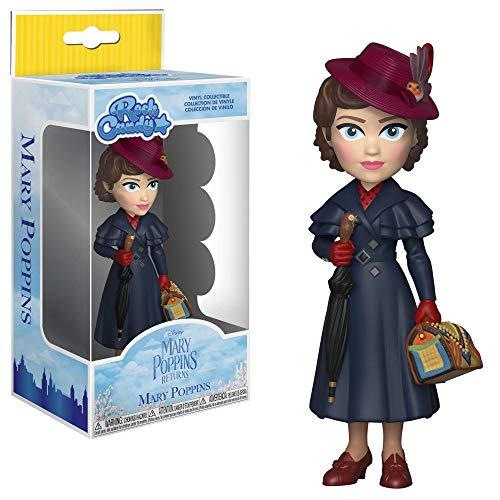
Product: Funko 33913 Rock Candy: Mary Poppins ReturnsMary Poppins Collectible Figure, , Standard, Multicolor
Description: From Mary Poppins, Mary Poppins, as a stylized Rock Candy vinyl from Funko.
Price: $8.78
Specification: ProductDimensions:3x3x5inches|ItemWeight:5.6ounces|ShippingWeight:5.6ounces(Viewshippingratesandpolicies)|ASIN:B07DFG8BKB|Itemmodelnumber:33913|Manufacturerrecommendedage:6yearsandup